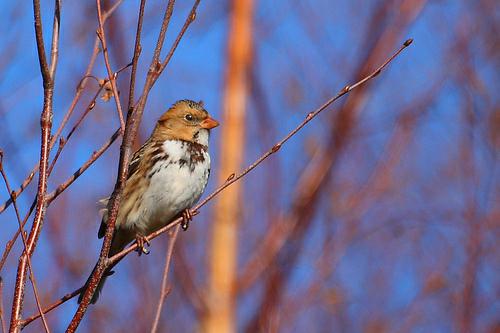
A photo of a harris sparrow